Knock Shrine

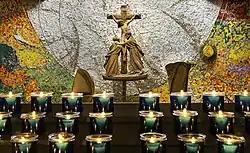
Chapel of Reconciliation candles and mosaic

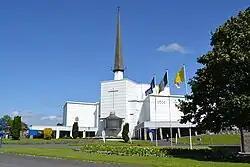
Knock Basilica exterior view

The vision of Mary was described as being beautiful, standing a few feet above the ground. She was described as wearing a white cloak, hanging in full folds and fastened at the neck. She was described as "deep in prayer", with her eyes raised to heaven, her hands raised to the shoulders or a little higher, the palms inclined slightly to the shoulders.